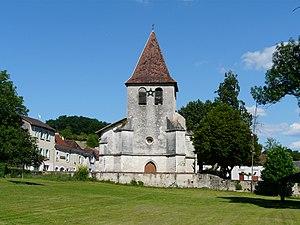
L'église Saint-Eutrope, Saint-Aquilin, Dordogne, France Object location45°